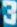
Number: 3